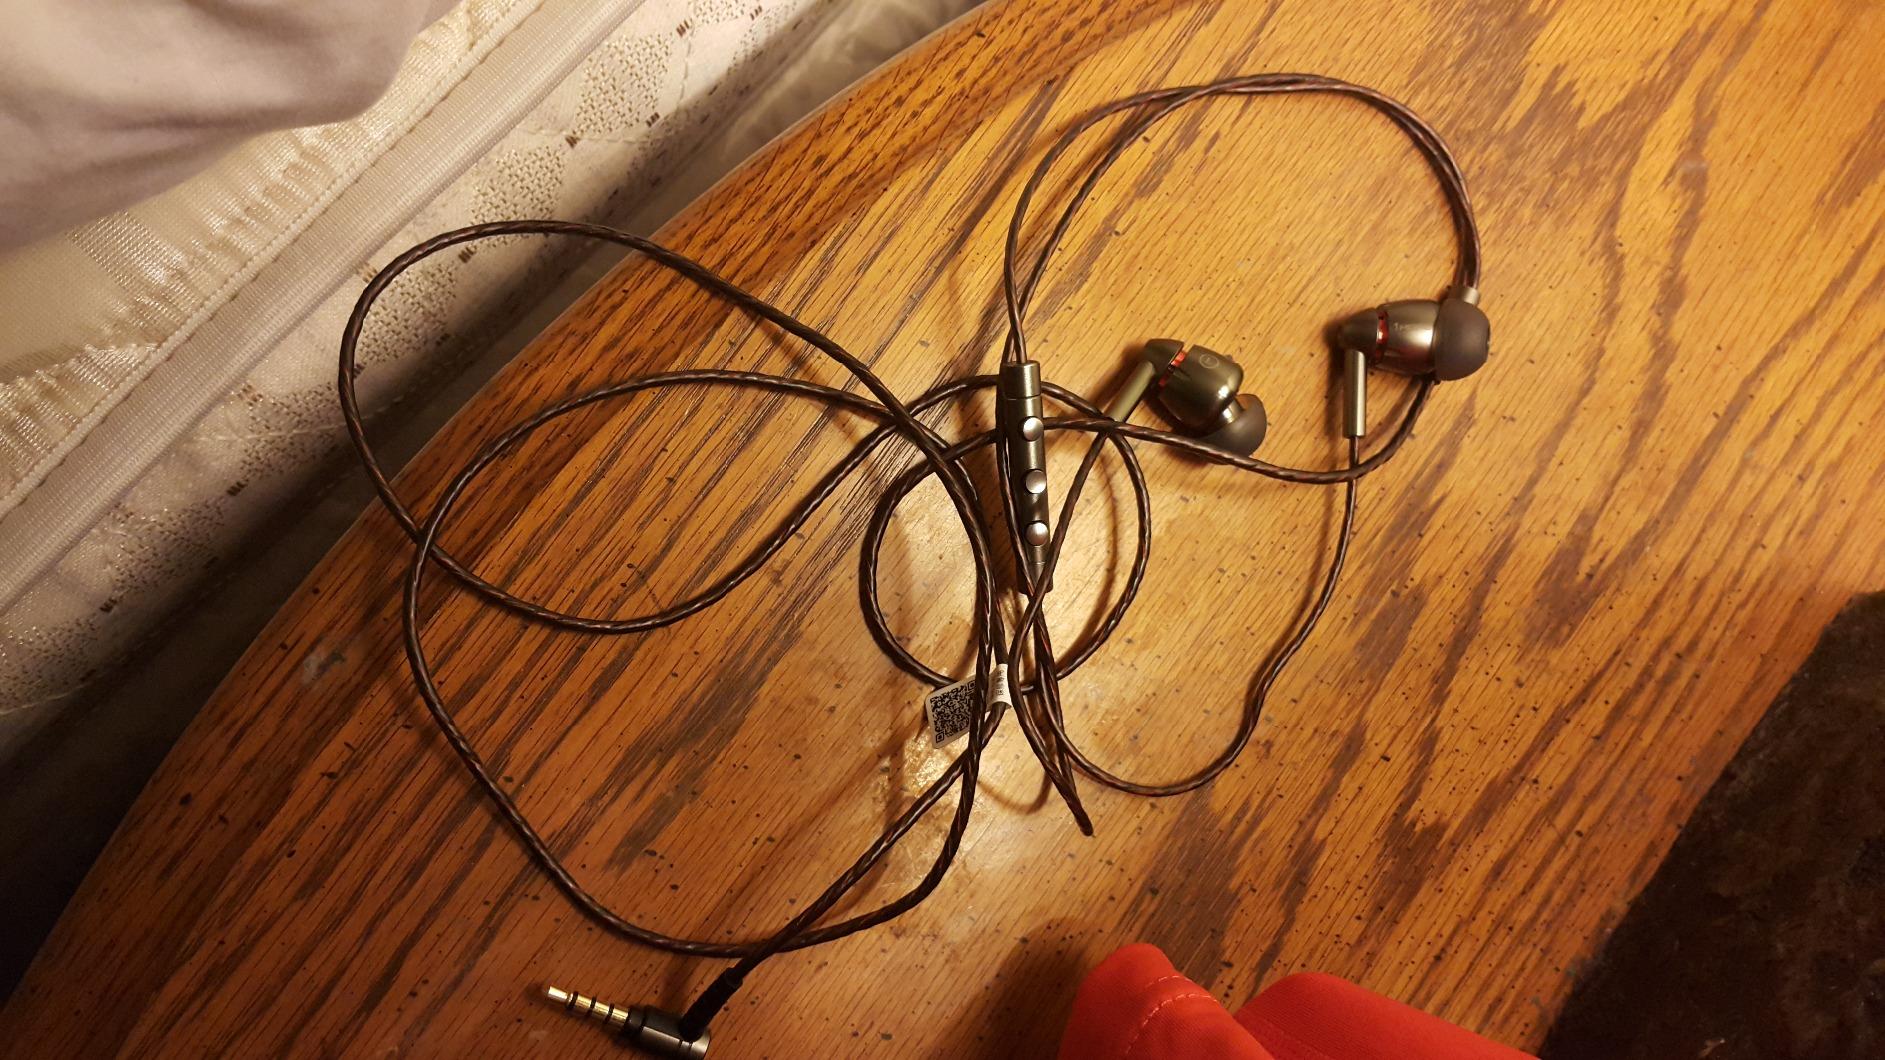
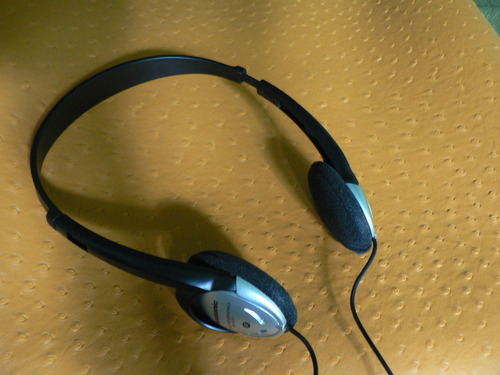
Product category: headphones
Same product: no